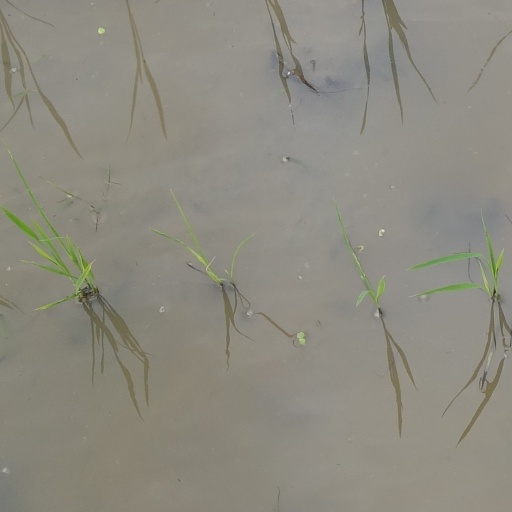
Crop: rice